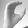
ASL letter: C